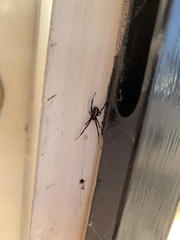
Species: Lactrodectus_hesperus